American Chess Quarterly

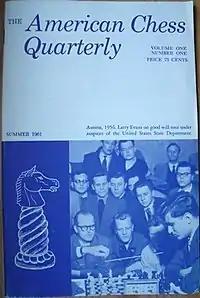
First issue of the "American Chess Quarterly" (Summer 1961)

The American Chess Quarterly was a chess magazine that was published in the United States from Summer 1961 to 1965 by Nature Food Centres. The headquarters of the magazine was in Cambridge, MA.